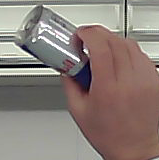
Product: redbull_energydrink